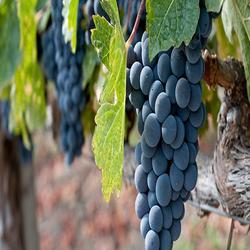
Label: Grapes